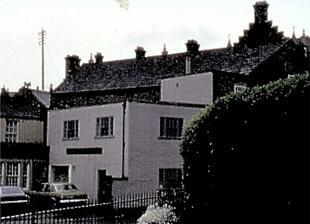
Building: Georgian Theatre Royal
Country: United Kingdom
Year built: 1788
Theatre in Richmond, North Yorkshire, England "Theatre Royal, Richmond" redirects here. For the former Theatre Royal in Richmond upon Thames, see Richmond Theatre (London) . Georgian Theatre Royal Outbuilding of Georgian Theatre Royal, 1972 Address Victoria Road, Richmond, North Yorkshire, DL10 4DW Richmond, North Yorkshire England Owner Georgian Theatre Royal Trust Construction Opened 1788 Reopened 1963 Website www .georgiantheatreroyal .co .uk The Georgian Theatre Royal is a theatre and historic Georgian playhouse in the market town of Richmond , North Yorkshire , England. It is among the oldest of Britain's extant theatres. It was built in 1788 by the actor-manager Samuel Butler (1750–1812), and his first wife Tryphosa Butler (nee Brockhill) and was one of his circuit of theatres, the others being located in Beverley , Harrogate , Kendal , Northallerton , Ripon , Ulverston and Whitby , though none of these are now open. After Tryphosa's death in 1797, Butler married Francis Maria Jefferson. After Butler's death the theatre was run by his widow and later their son, Samuel William Butler . Regular performances at the theatre continued until 1830, when performances became less frequent and in 1848 it was let as an auction house. The Georgian Theatre Royal was reopened by a non-profit trust in 1963, it was expanded in 1996 and had major restoration works, including the addition of a museum, costing £1.6 million in 2002, reopening once again in 2003. August 2016 saw the opening of The Georgian Theatre Royal Experience, a museum detailing the history of the theatre and displaying artefacts from the theatre's collection, as well as The Woodland Scene, reported to be the oldest surviving stage scenery in the world. In addition, the Paul Iles Learning Centre was reopened following extensive renovation, and now houses The Georgian Theatre Royal Youth Theatre as well as many events including volunteer open days, book groups and costume making sessions. History The building is Grade I listed and has hosted the celebrated Georgian actor Edmund Kean , and other figures such as Dame Sybil Thorndike , Joyce Grenfell and Alan Bennett . The Theatre Royal possesses the oldest known set of theatrical scenery in existence.  Known as 'The Woodland Scene', it was painted in a workshop in Royston, Hertfordshire and dates back to around 1820. Dame Judi Dench is the theatre's president and Hamish Ogston and Sir Thomas Allen are vice-presidents. The CEO is Clare Allen, formerly of Stratford ArtsHouse, who writes and directs the in-house pantomime each year. Building work It is now fully restored, thanks to a funding campaign in May 2013 and seats 214. The final amount raised well exceeded the initial £122,500 expected, and they were able to undertake building work to create two bars, a new box office and update other facilities. In 2016, money bequeathed by Paul Iles allowed the theatre to renovate an existing building which is now used as the main youth theatre rehearsal space and known as The Paul Iles Learning Centre. Youth theatre The youth theatre at The Georgian Theatre Royal is run by former actor Aimee Shields and has between 130–150 students enrolled at any one time. They teach two main disciplines (acting and musical theatre) across three age groups, from 6 years to adult. They perform annually in the auditorium and produce all shows in-house. The youth theatre also produces new works performed at the Edinburgh Fringe Festival , written by Shields. In 2018 they performed the award-winning new play This Is Yorkshire and in 2019 they premiered a new adaptation of an Oscar Wilde classic titled Dorian Gray . The Youth Theatre was commissioned by English Heritage to perform new work at Richmond Castle for the centenary of Armistice Day on 11 November 2018 as part of "Richmond Remembers". References